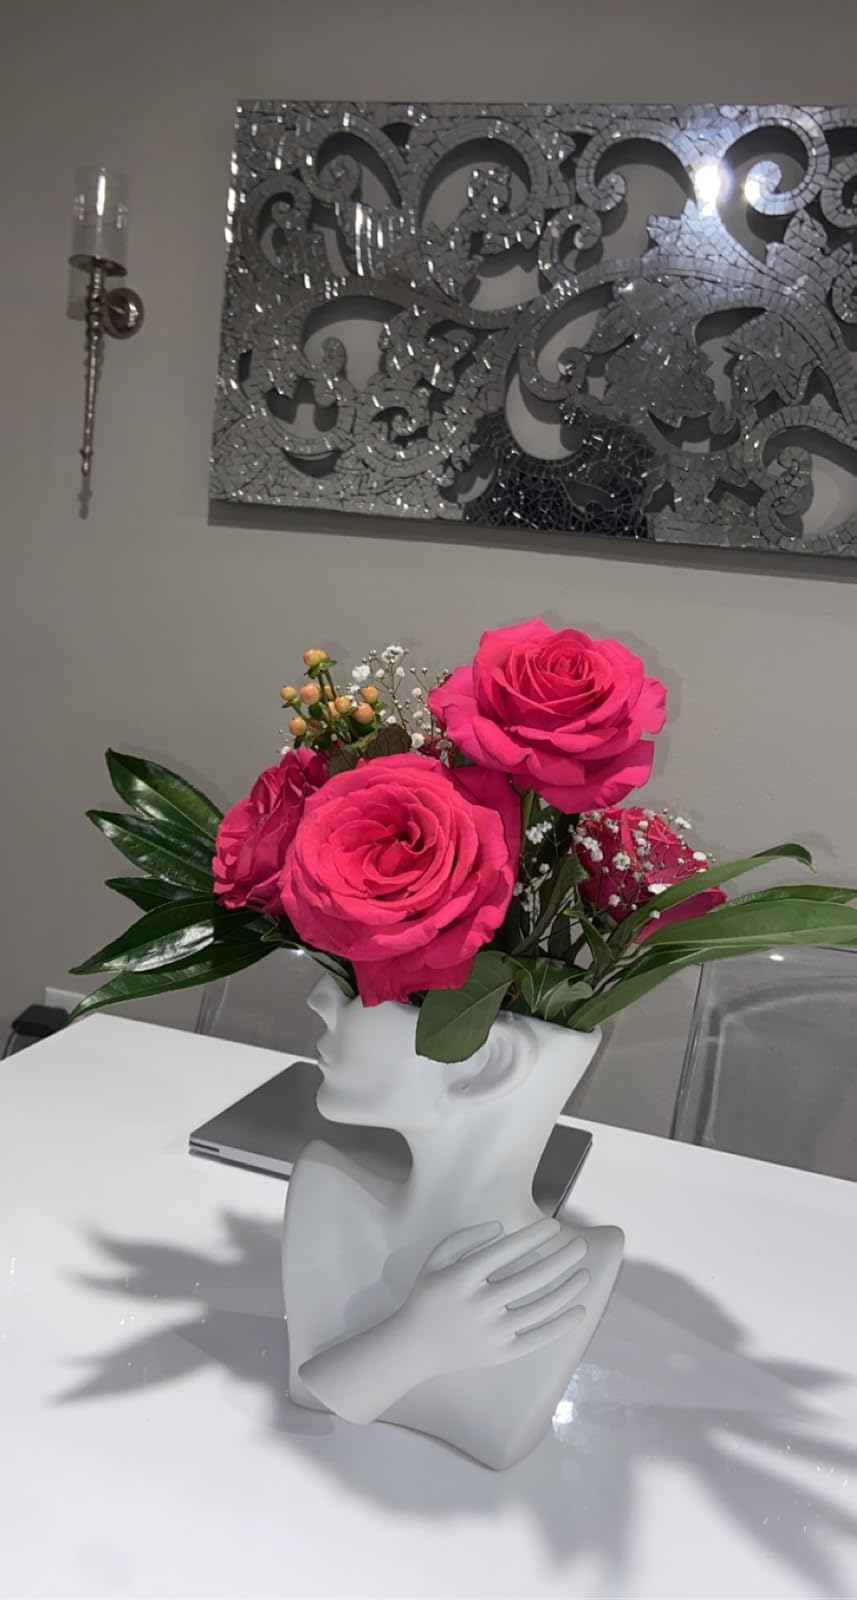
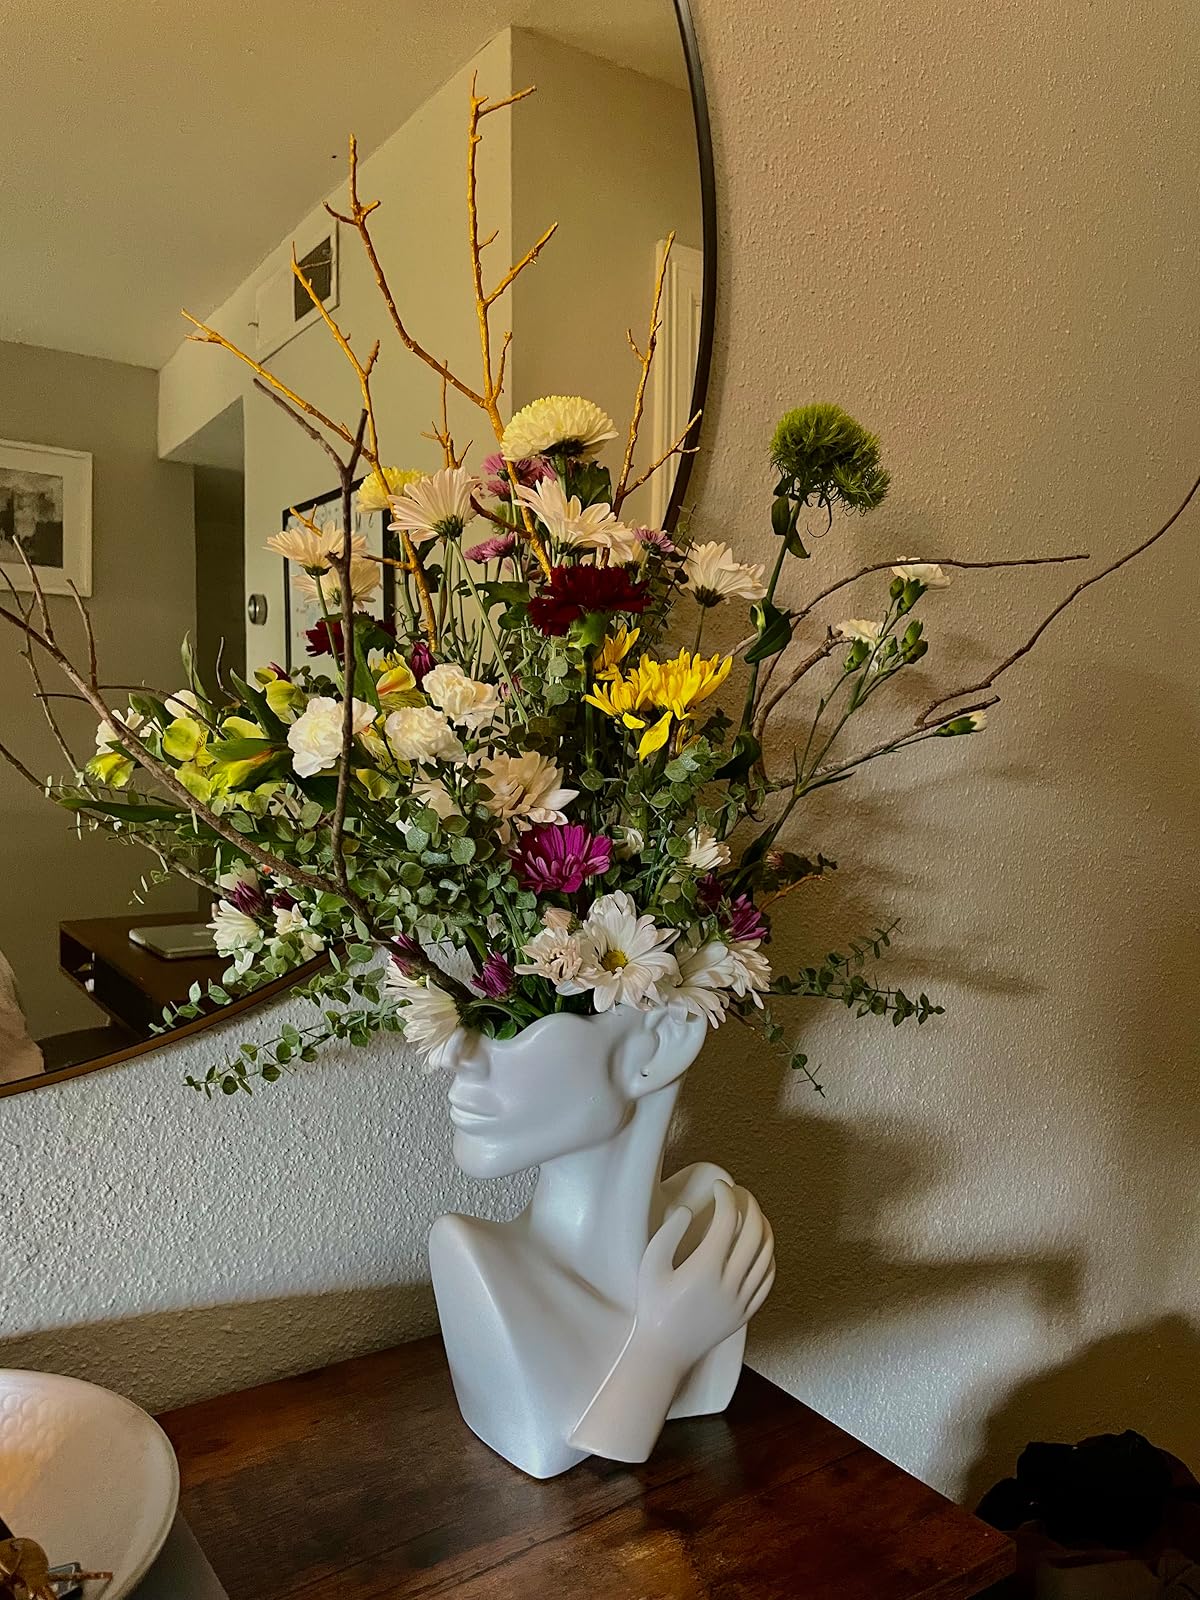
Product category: vase
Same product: yes